The Shortest Way with the Dissenters

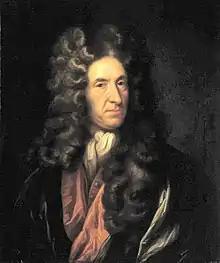
Daniel Defoe, author of "The Shortest Way"

The Shortest Way with the Dissenters; Or, Proposals for the Establishment of the Church is a pamphlet written by Daniel Defoe, first published anonymously in 1702. Defoe was prompted to write the pamphlet by the increased hostility towards Dissenters in the wake of the accession of Queen Anne to the throne.